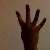
The image shows a hand gesture representing the number 4 in Indian Sign Language.